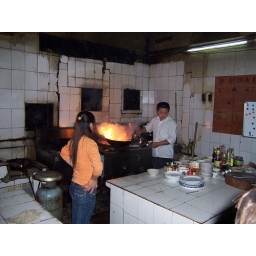
Inside the kitchen of a fish restaurant in Wuhan, P.R.China